Nathaniel Cholmley

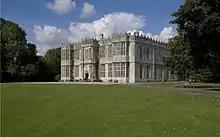
Howsham Hall, North Yorkshire

He was the son of Hugh Cholmley MP and his wife Catherine, the daughter of Sir John Wentworth, 1st Bt.